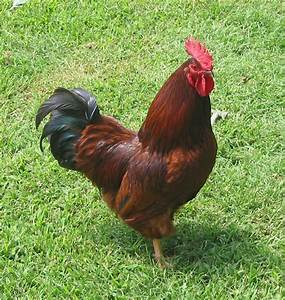
Label: gallina